Haddington, East Lothian

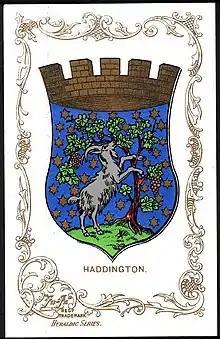
Haddington's Coat of Arms

An account of the parish of Haddington was drawn up by the Rev. Dr. Barclay, and published by the Society of Scottish Antiquaries in 1785. James Miller published "Lamp of Lothian" a history of Haddington in 1844. A new edition was reprinted in 1900 under the name "Lamp of Lothian: or, the history of Haddington, in connection with the Public Affairs of East Lothian and of Scotland, from the earliest records to 1844". A goat appears on the seal and on the coat of arms of Haddington. John Martine wrote "Reminiscences of the royal burgh of Haddington and old East Lothian agriculturists" in 1883.